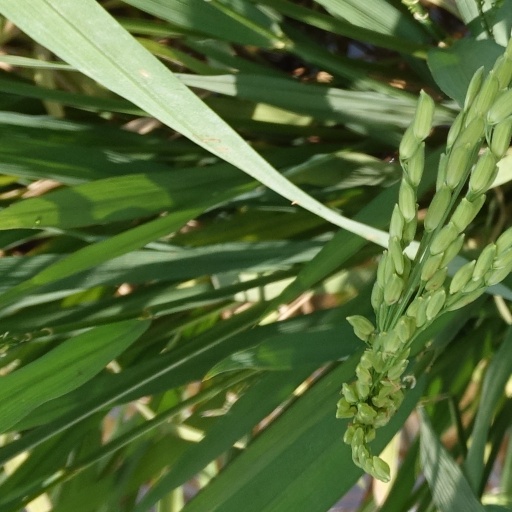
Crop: rice